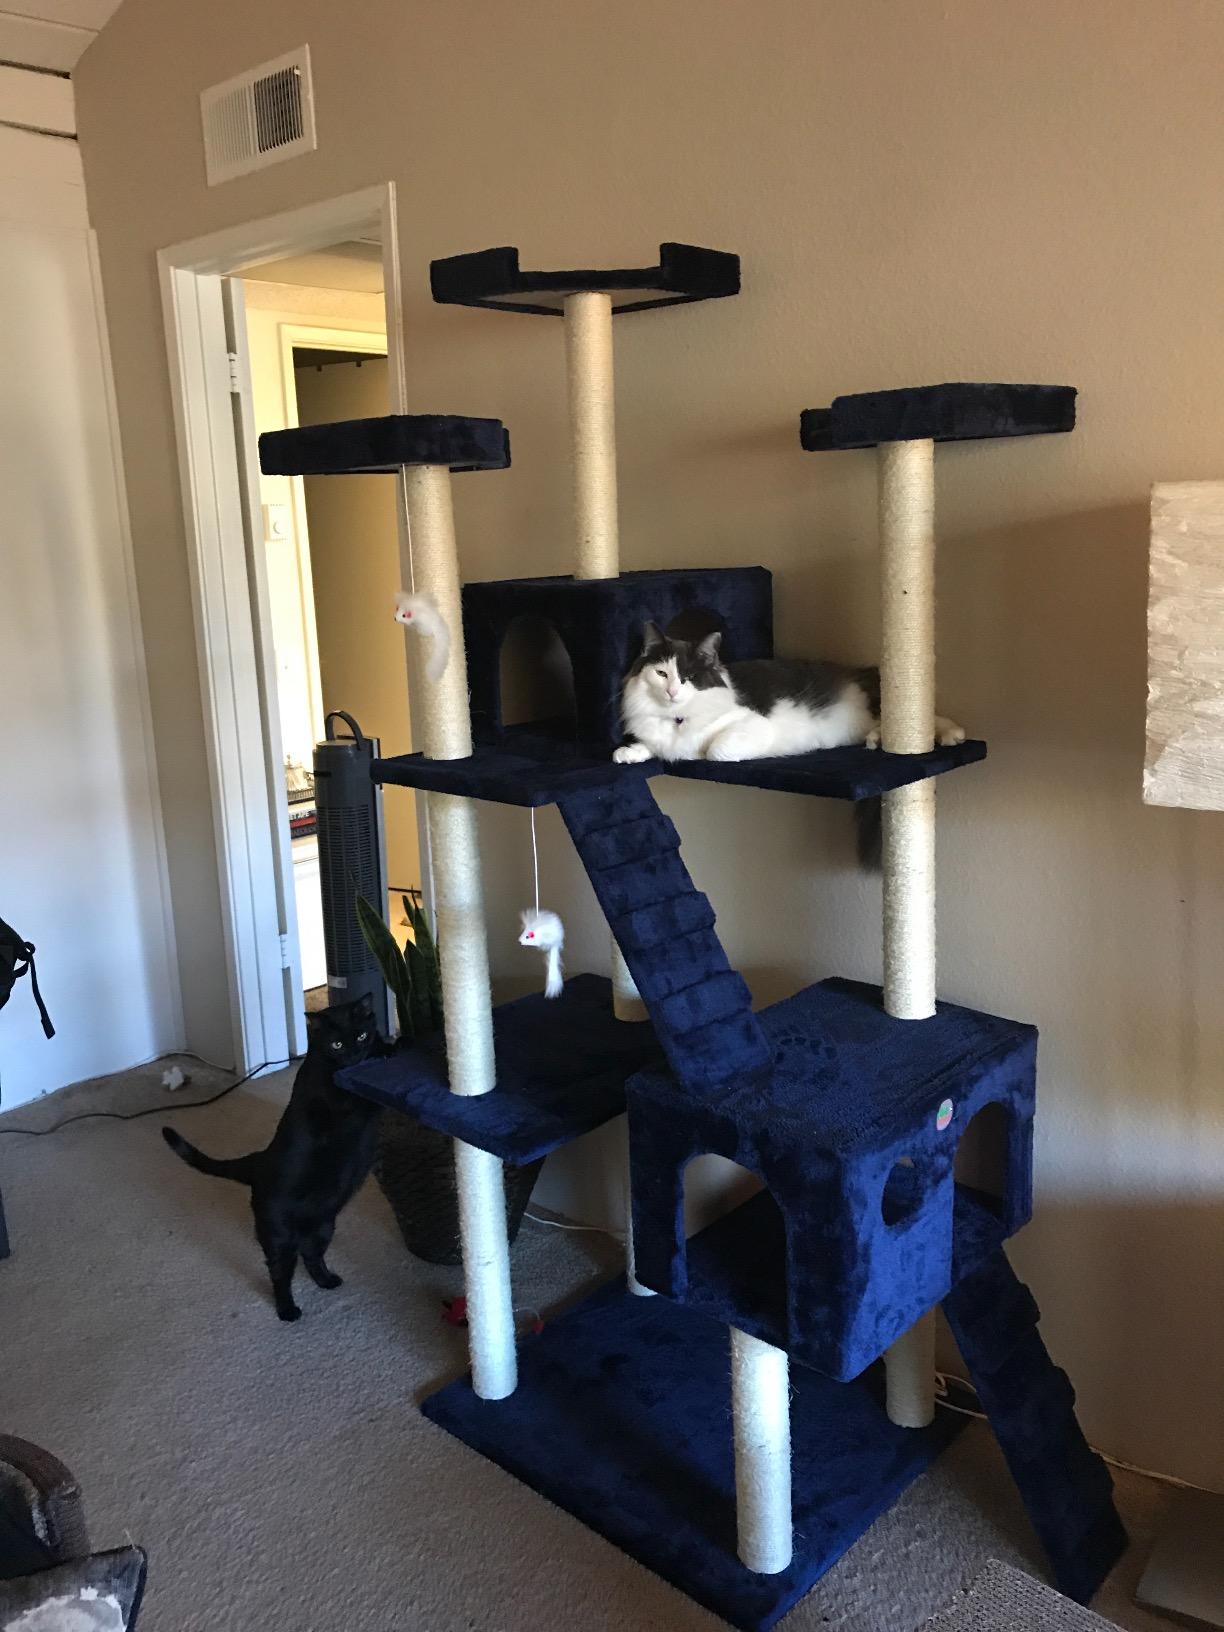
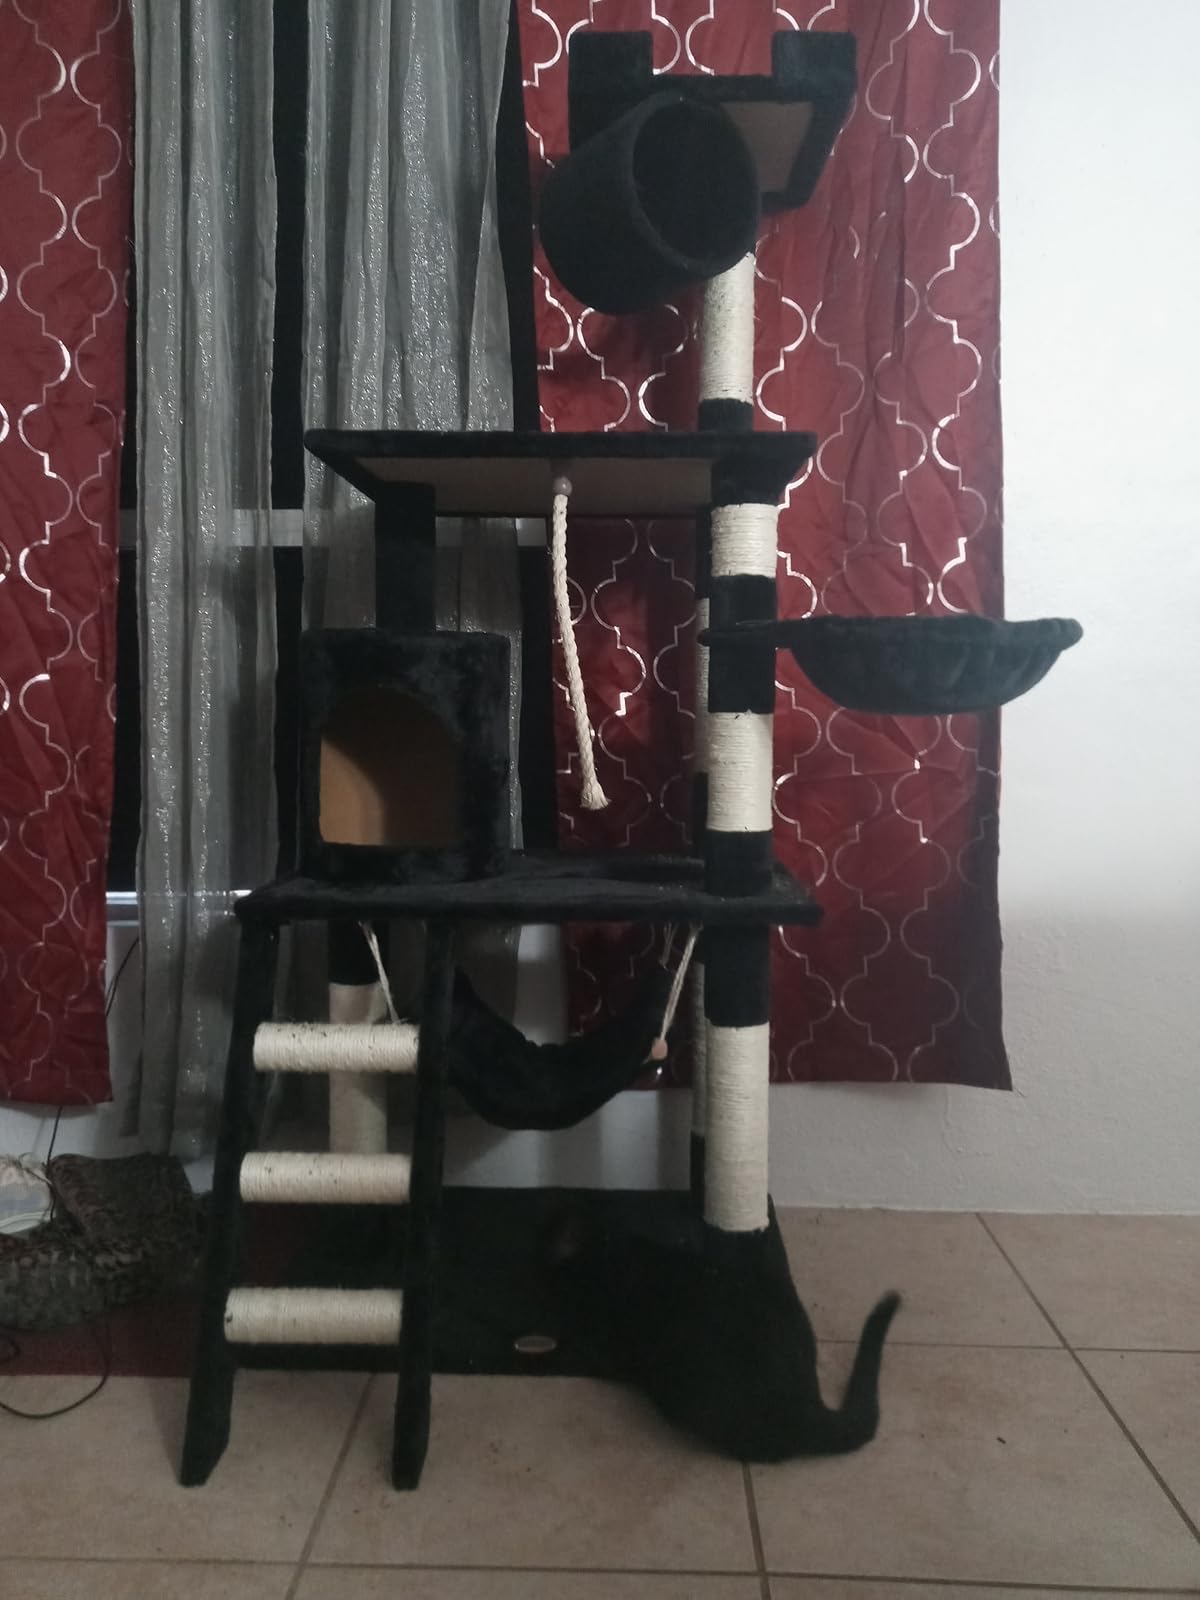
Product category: items_cat tree
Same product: no